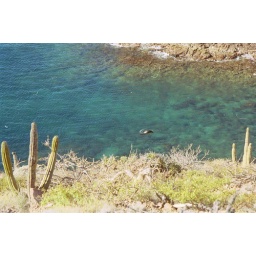
thats a sea lion playing in the water in mexico